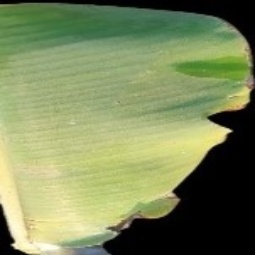
Label: Healthy